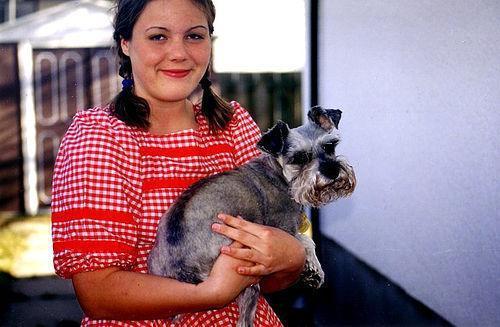
miniature_schnauzer